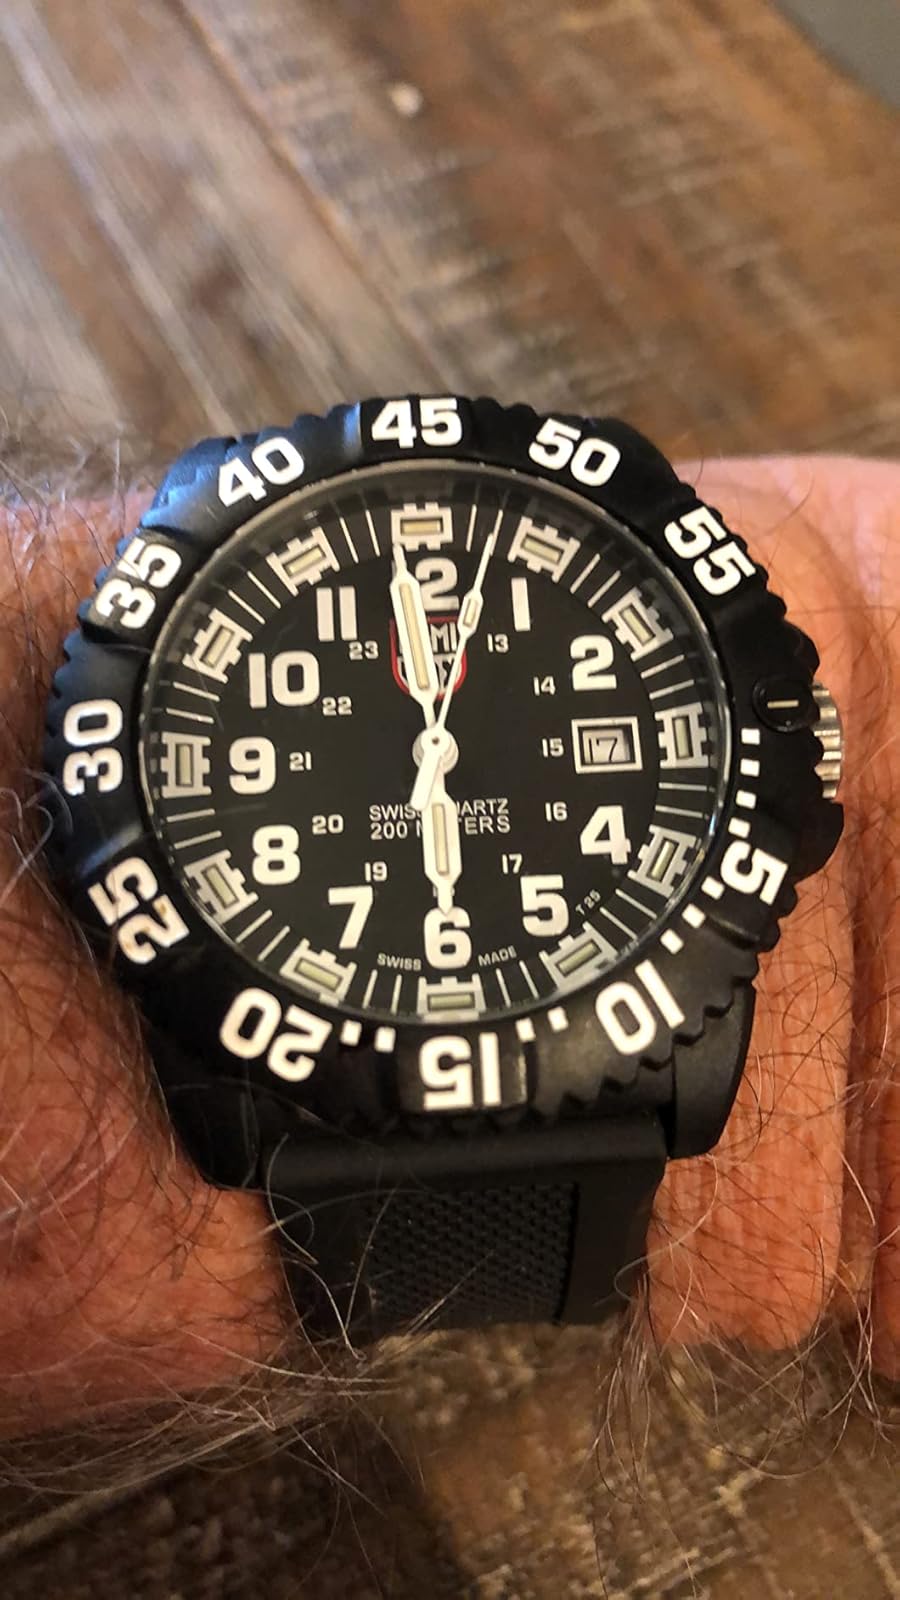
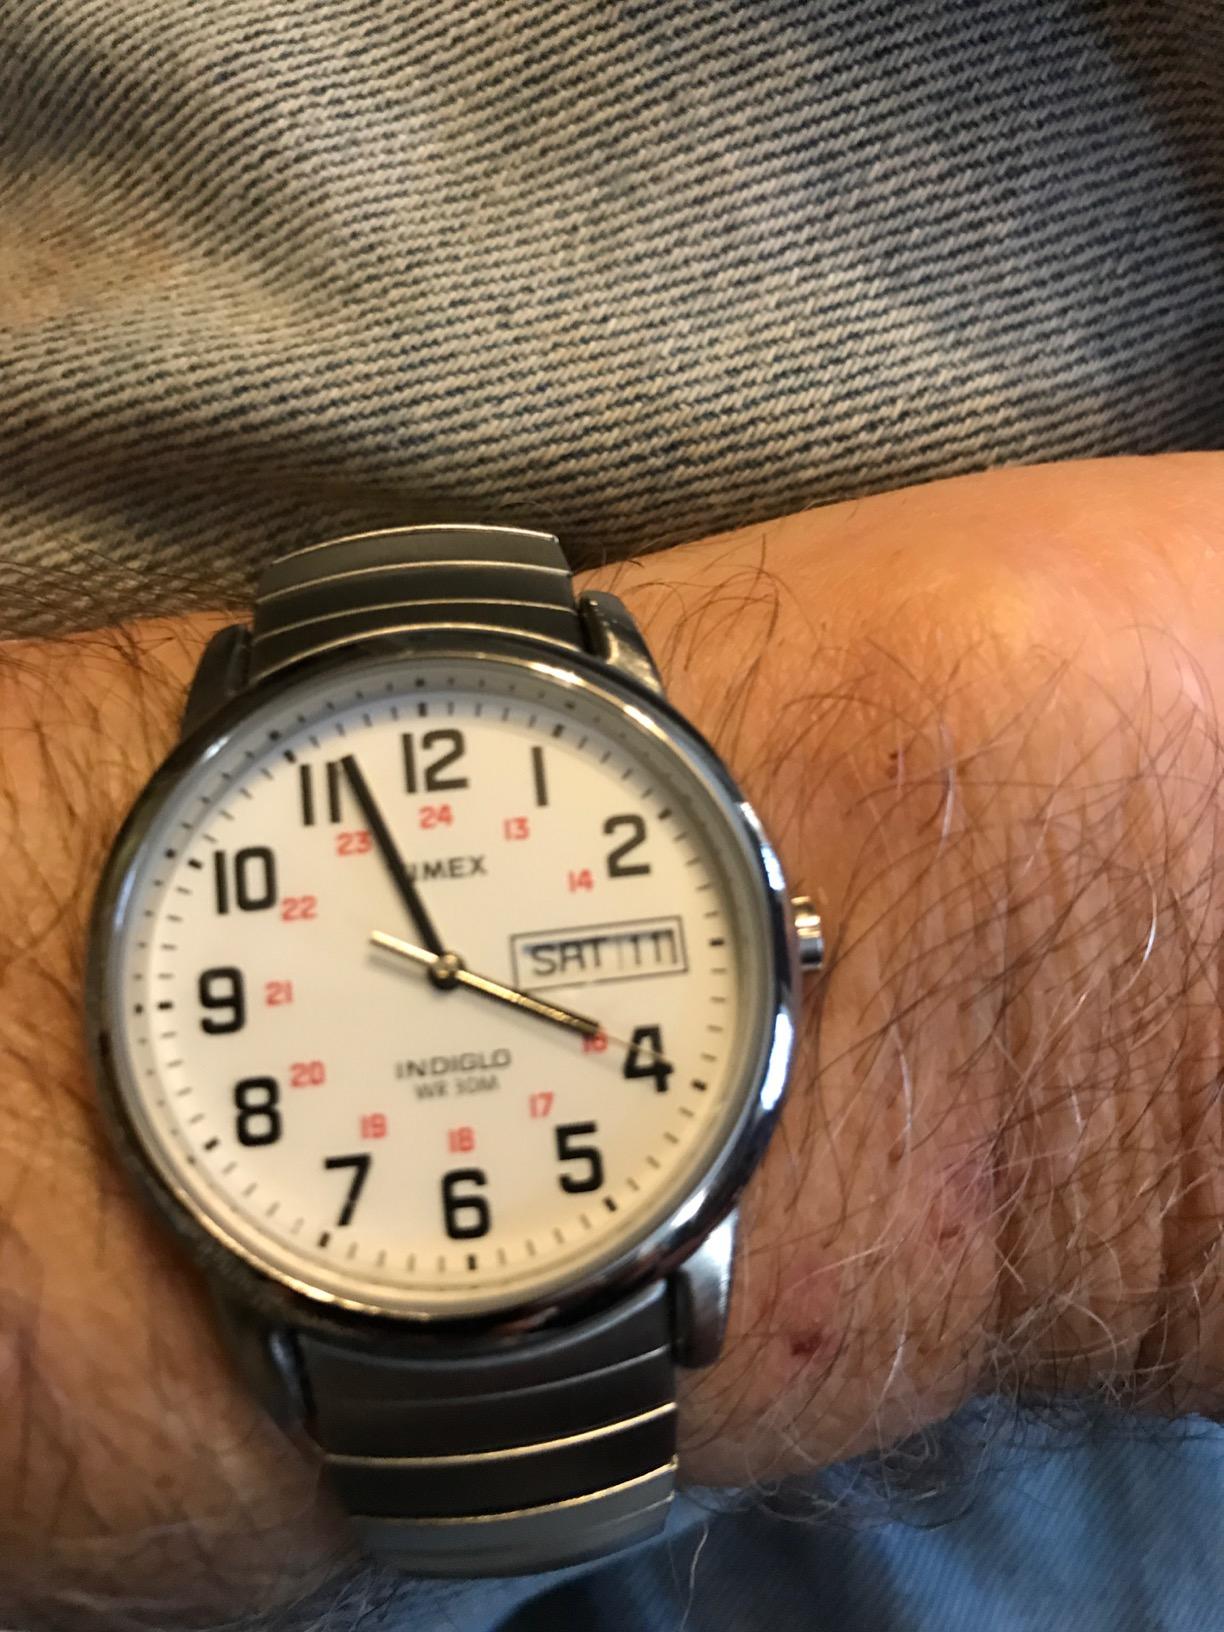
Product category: accessories_watch
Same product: no